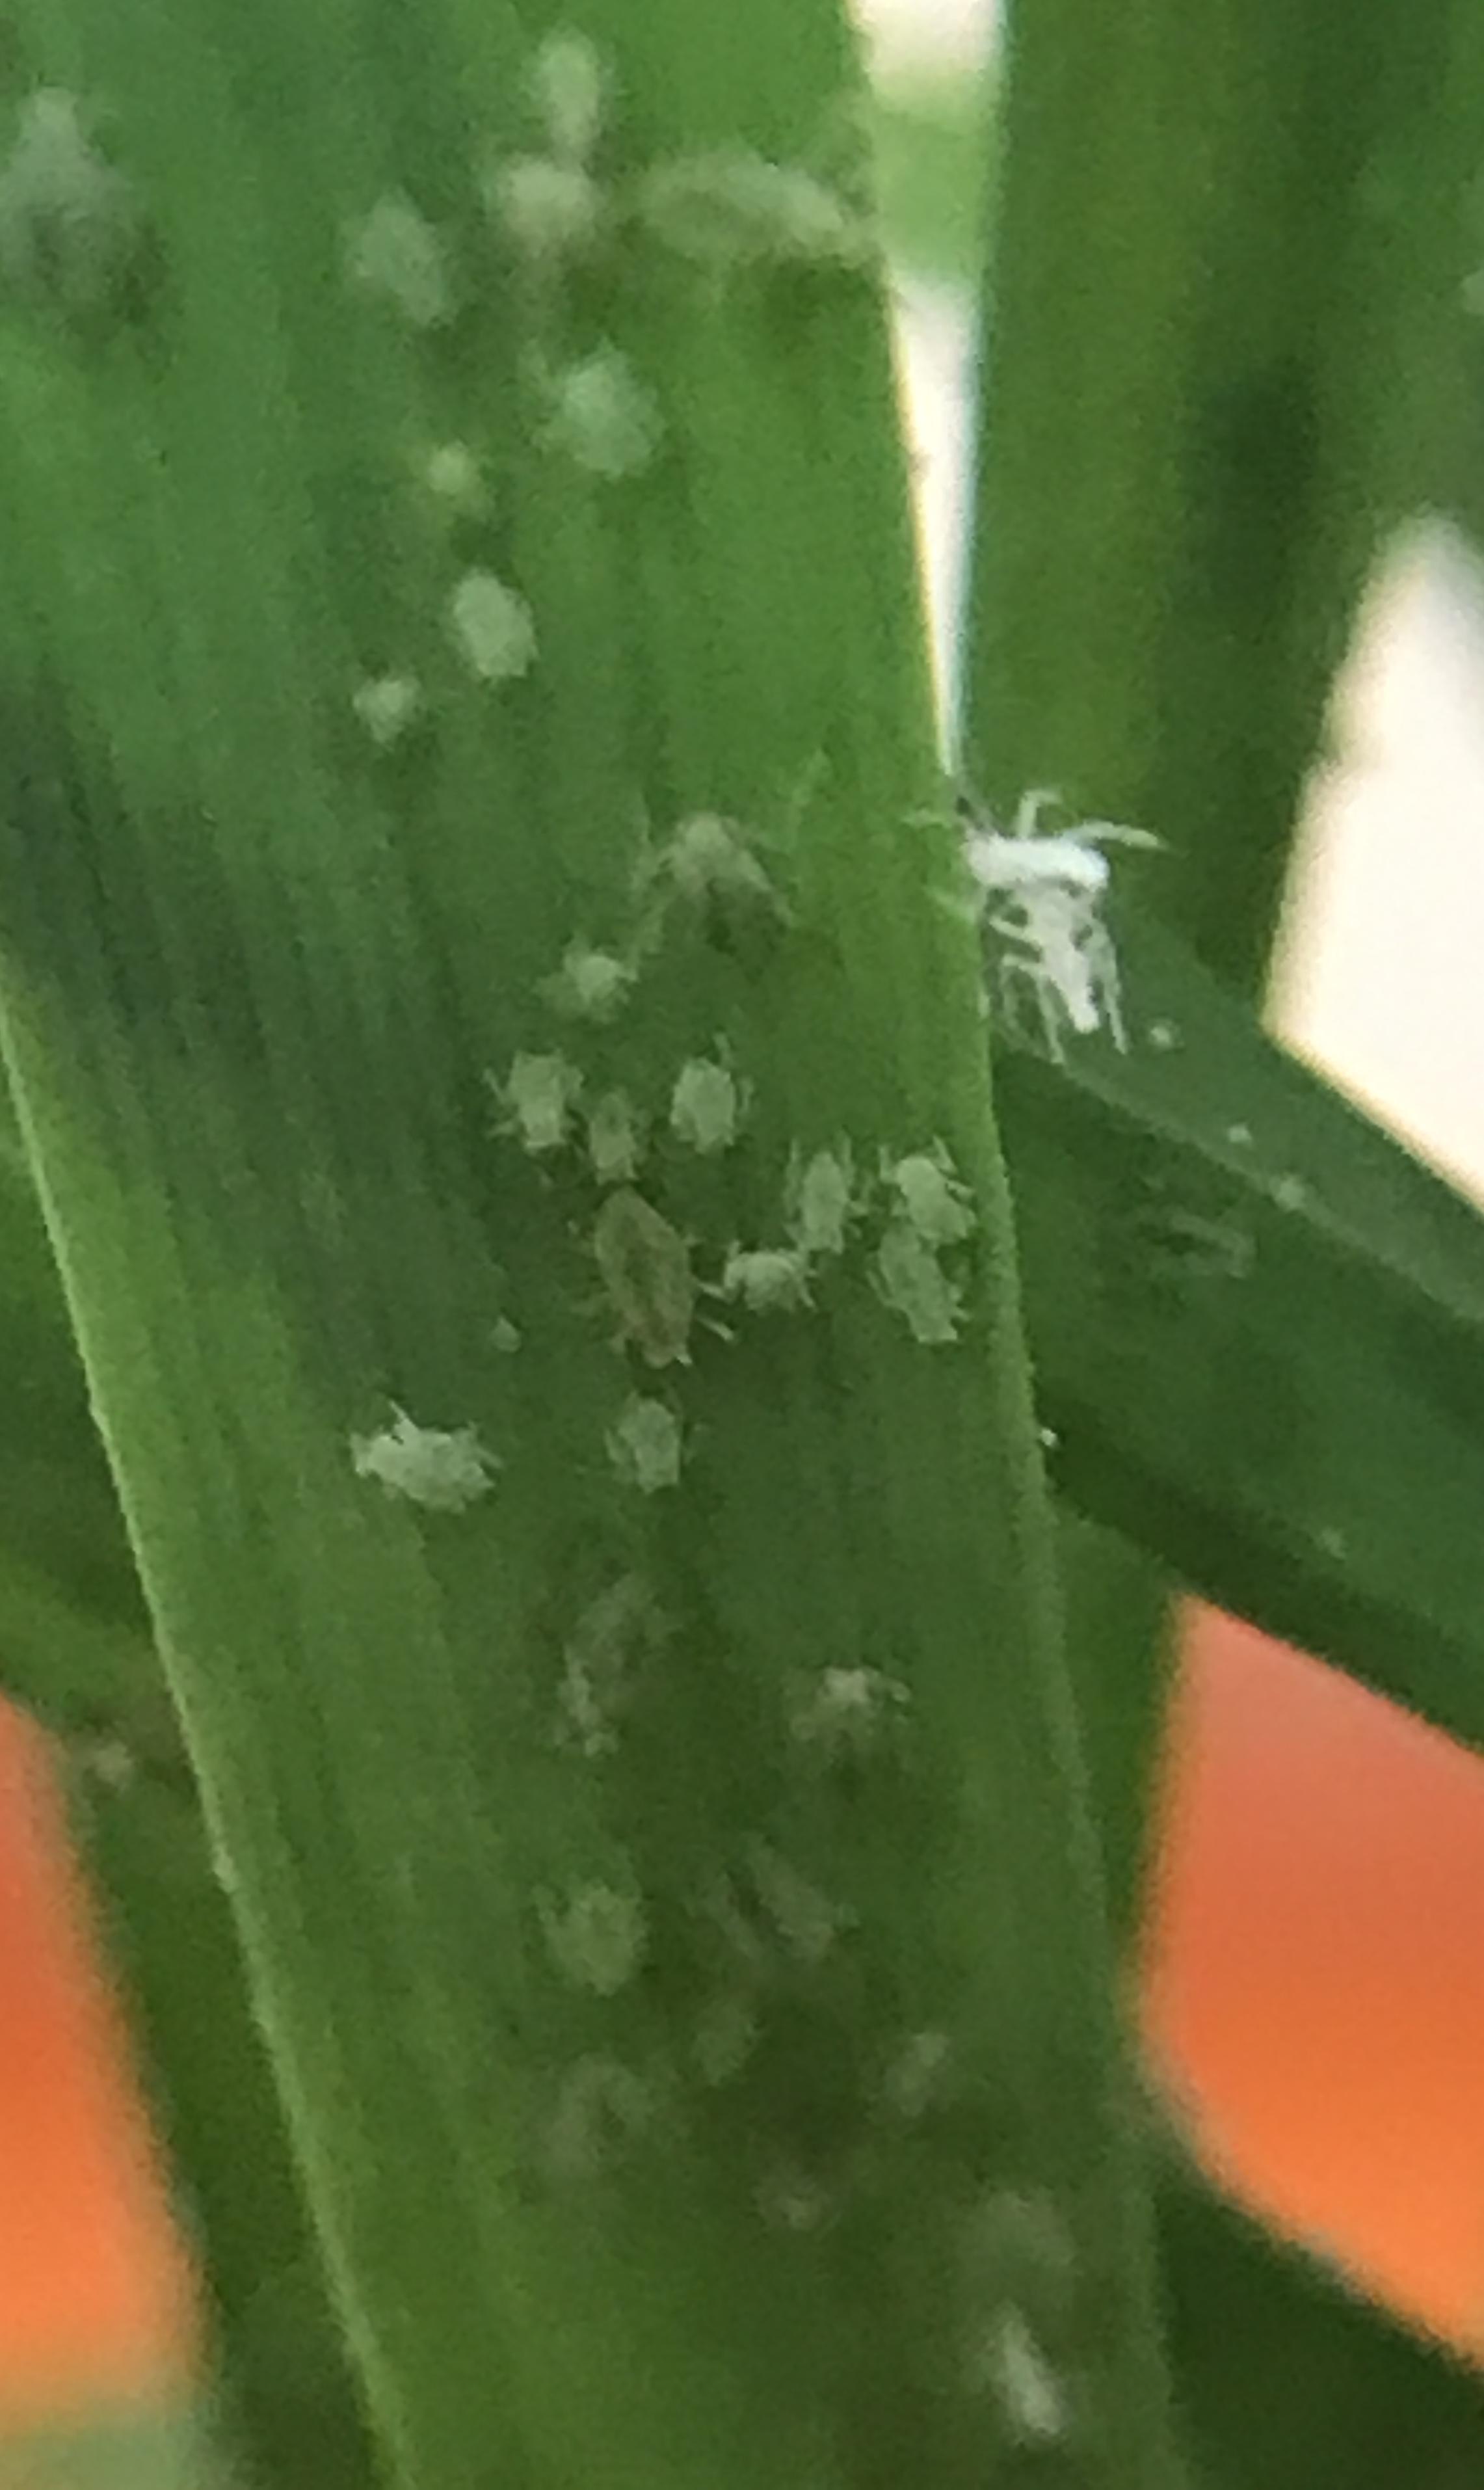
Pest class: rose_grain_aphid